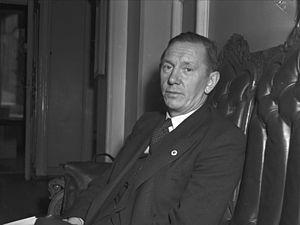
Depuis 1814, le gouvernement de Norvège a été dirigé par :
Oscar Fredrik Torp, né le 8 juin 1893 à Skjeberg et mort le 1ᵉʳ mai 1958, est un homme d'État norvégien.